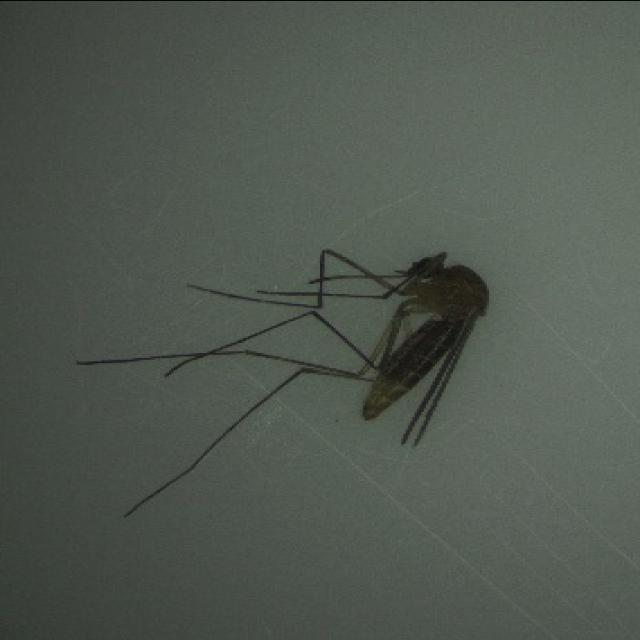
Species: culex_pipiens